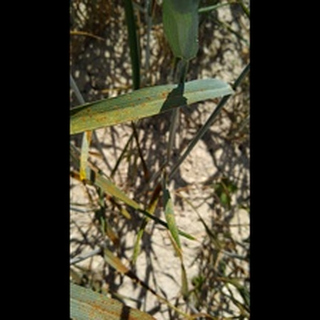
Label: wheat_brown_rust